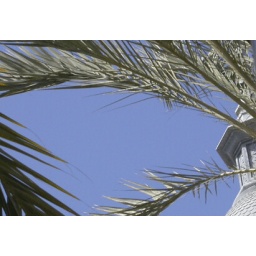
Palm trees and blue sky in Alicante